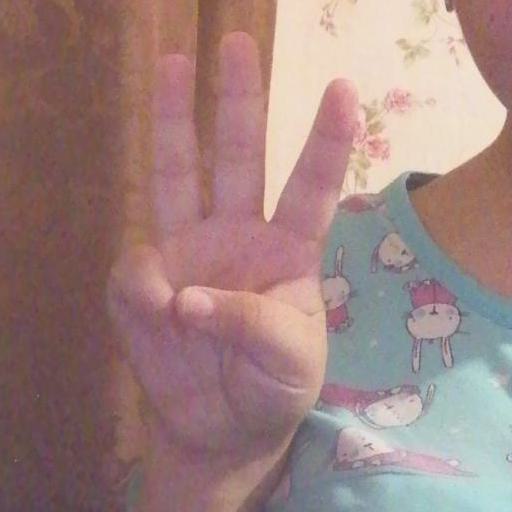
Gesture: three